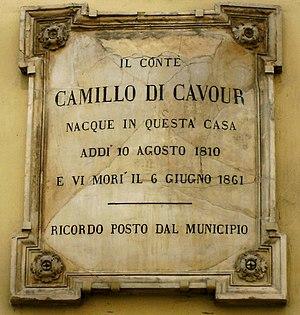
Plaque sur le palais de la famille Cavour à Turin (Italie)
Camillo Paolo Filippo Giulio Benso, comte de Cavour, né à Turin le 10 août 1810 et décédé dans la même ville le 6 juin 1861, est un homme d'État piémontais, important partisan et acteur de l'unité italienne. Il est considéré, avec Giuseppe Garibaldi, Victor-Emmanuel II et Giuseppe Mazzini, comme l'un des « pères de la patrie » italienne.